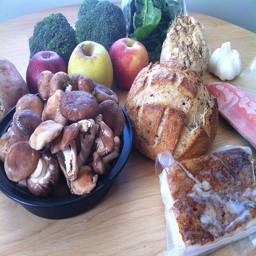
A bowl full of plump mushrooms is sitting beside fruits, vegetables and breads.
A table of bread, fruit and vegetables is made of wood.
A table topped with different types of bread and apples next to vegetables.
An assortment of bread and apples on a table
A couple of different types of breads and foods.